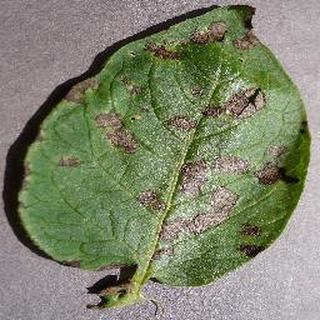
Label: potato_early_blight